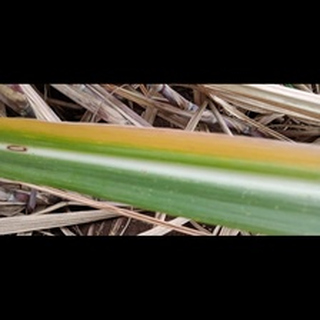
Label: sugarcane_yellow_leaf_disease